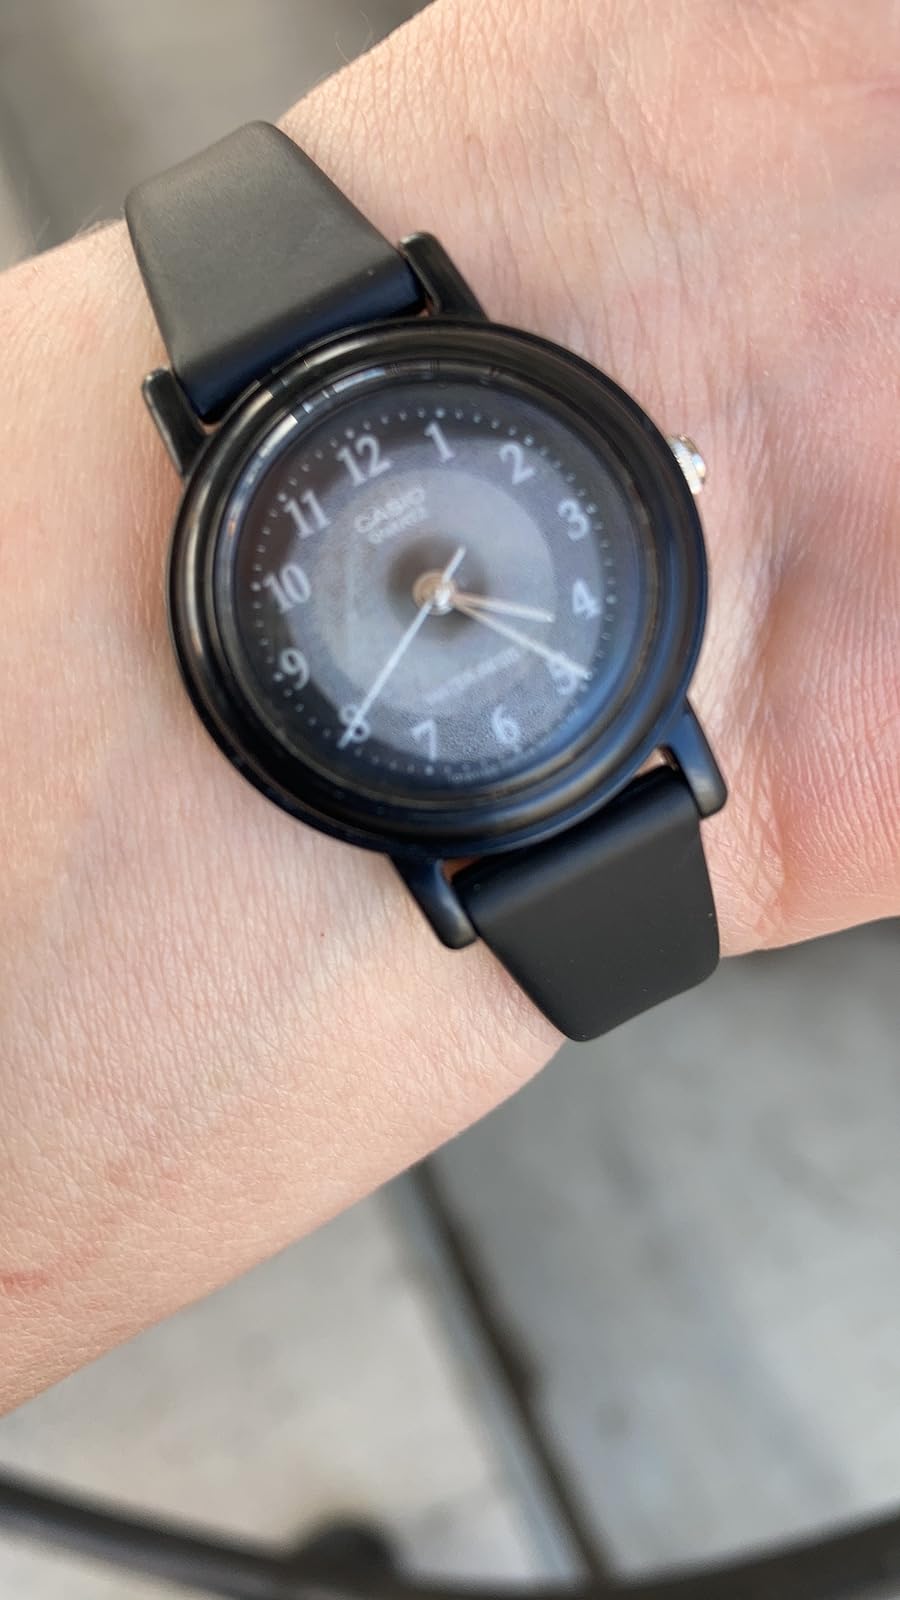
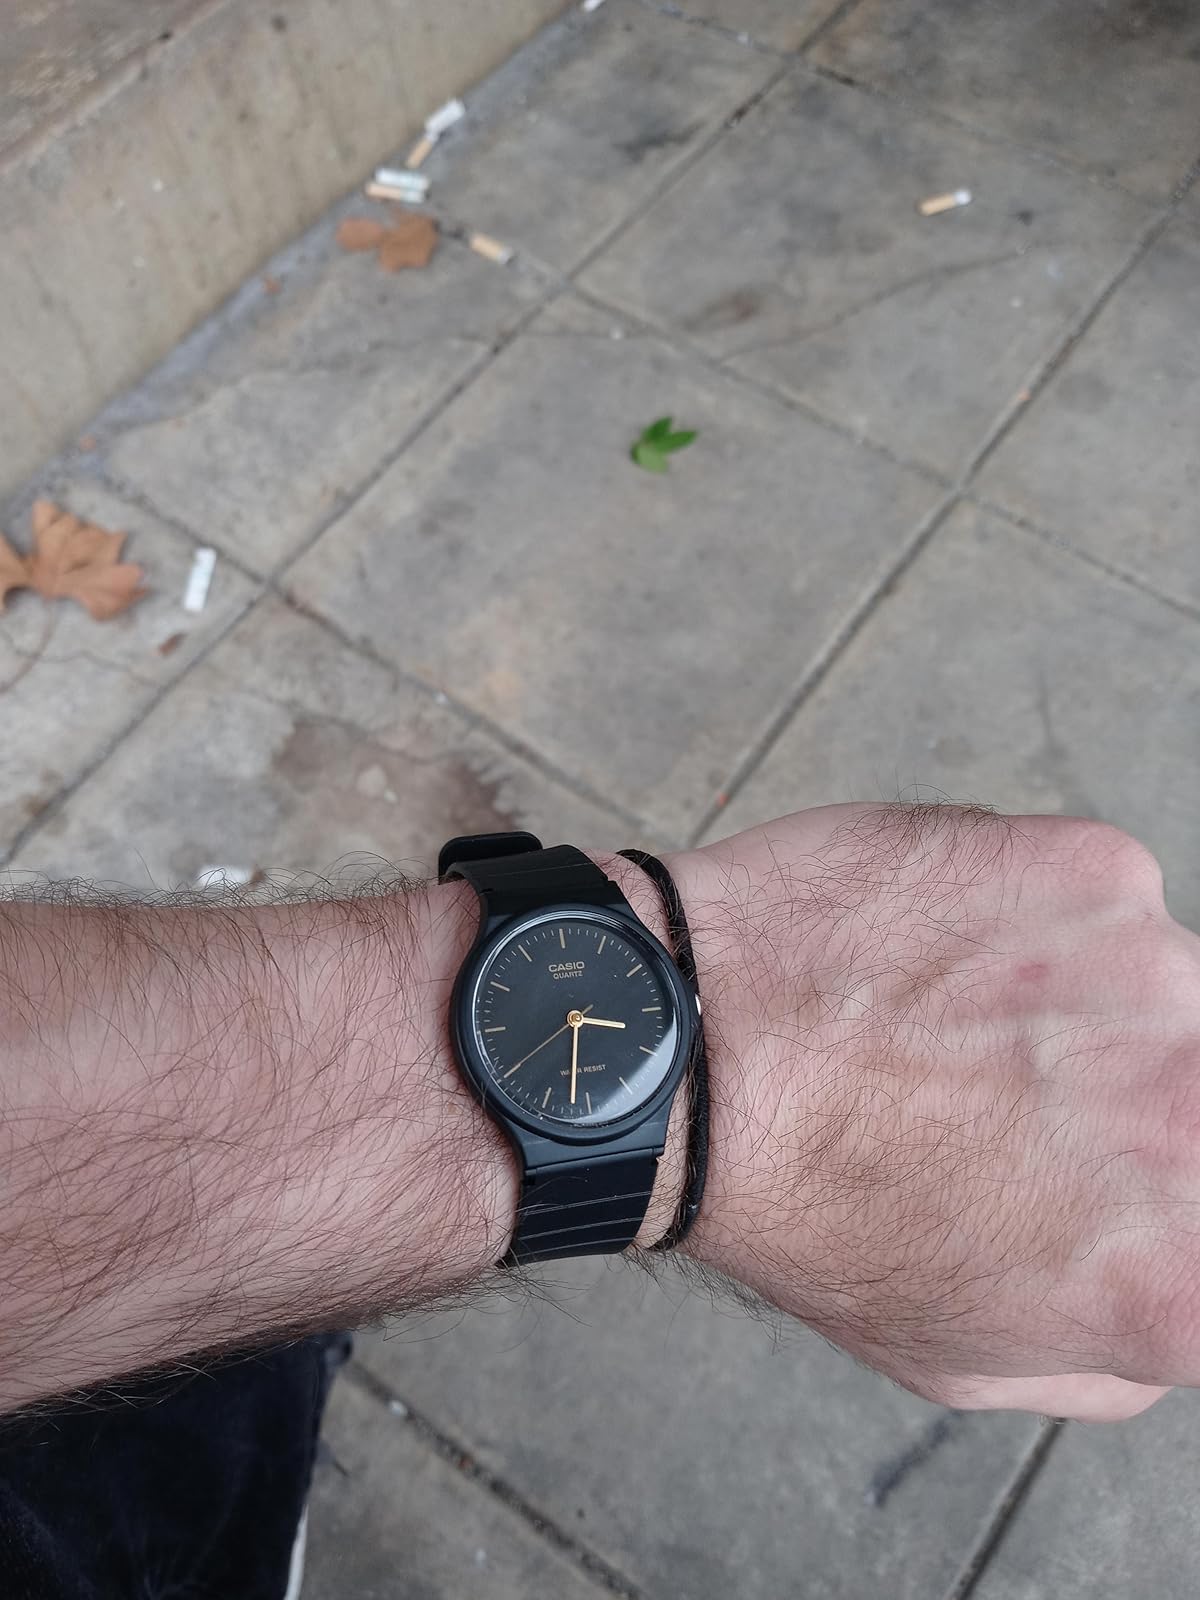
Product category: accessories_watch
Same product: no